Introduction to general relativity

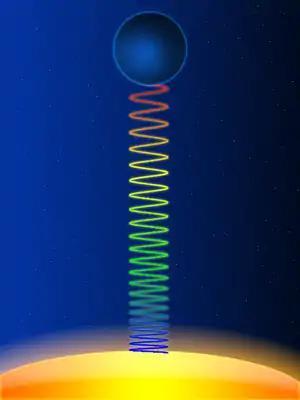
The gravitational redshift of a light wave as it moves upwards against a gravitational field (caused by the yellow star below)

The first new effect is the gravitational frequency shift of light. Consider two observers aboard an accelerating rocket-ship. Aboard such a ship, there is a natural concept of "up" and "down": the direction in which the ship accelerates is "up", and free-floating objects accelerate in the opposite direction, falling "downward". Assume that one of the observers is "higher up" than the other. When the lower observer sends a light signal to the higher observer, the acceleration of the ship causes the light to be red-shifted, as may be calculated from special relativity; the second observer will measure a lower frequency for the light than the first sent out. Conversely, light sent from the higher observer to the lower is blue-shifted, that is, shifted towards higher frequencies. Einstein argued that such frequency shifts must also be observed in a gravitational field. This is illustrated in the figure at left, which shows a light wave that is gradually red-shifted as it works its way upwards against the gravitational acceleration. This effect has been confirmed experimentally, as described below.